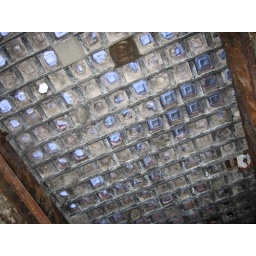
skylight into the underground and street sidewalk above